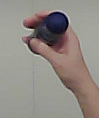
Product: nivea_rollon